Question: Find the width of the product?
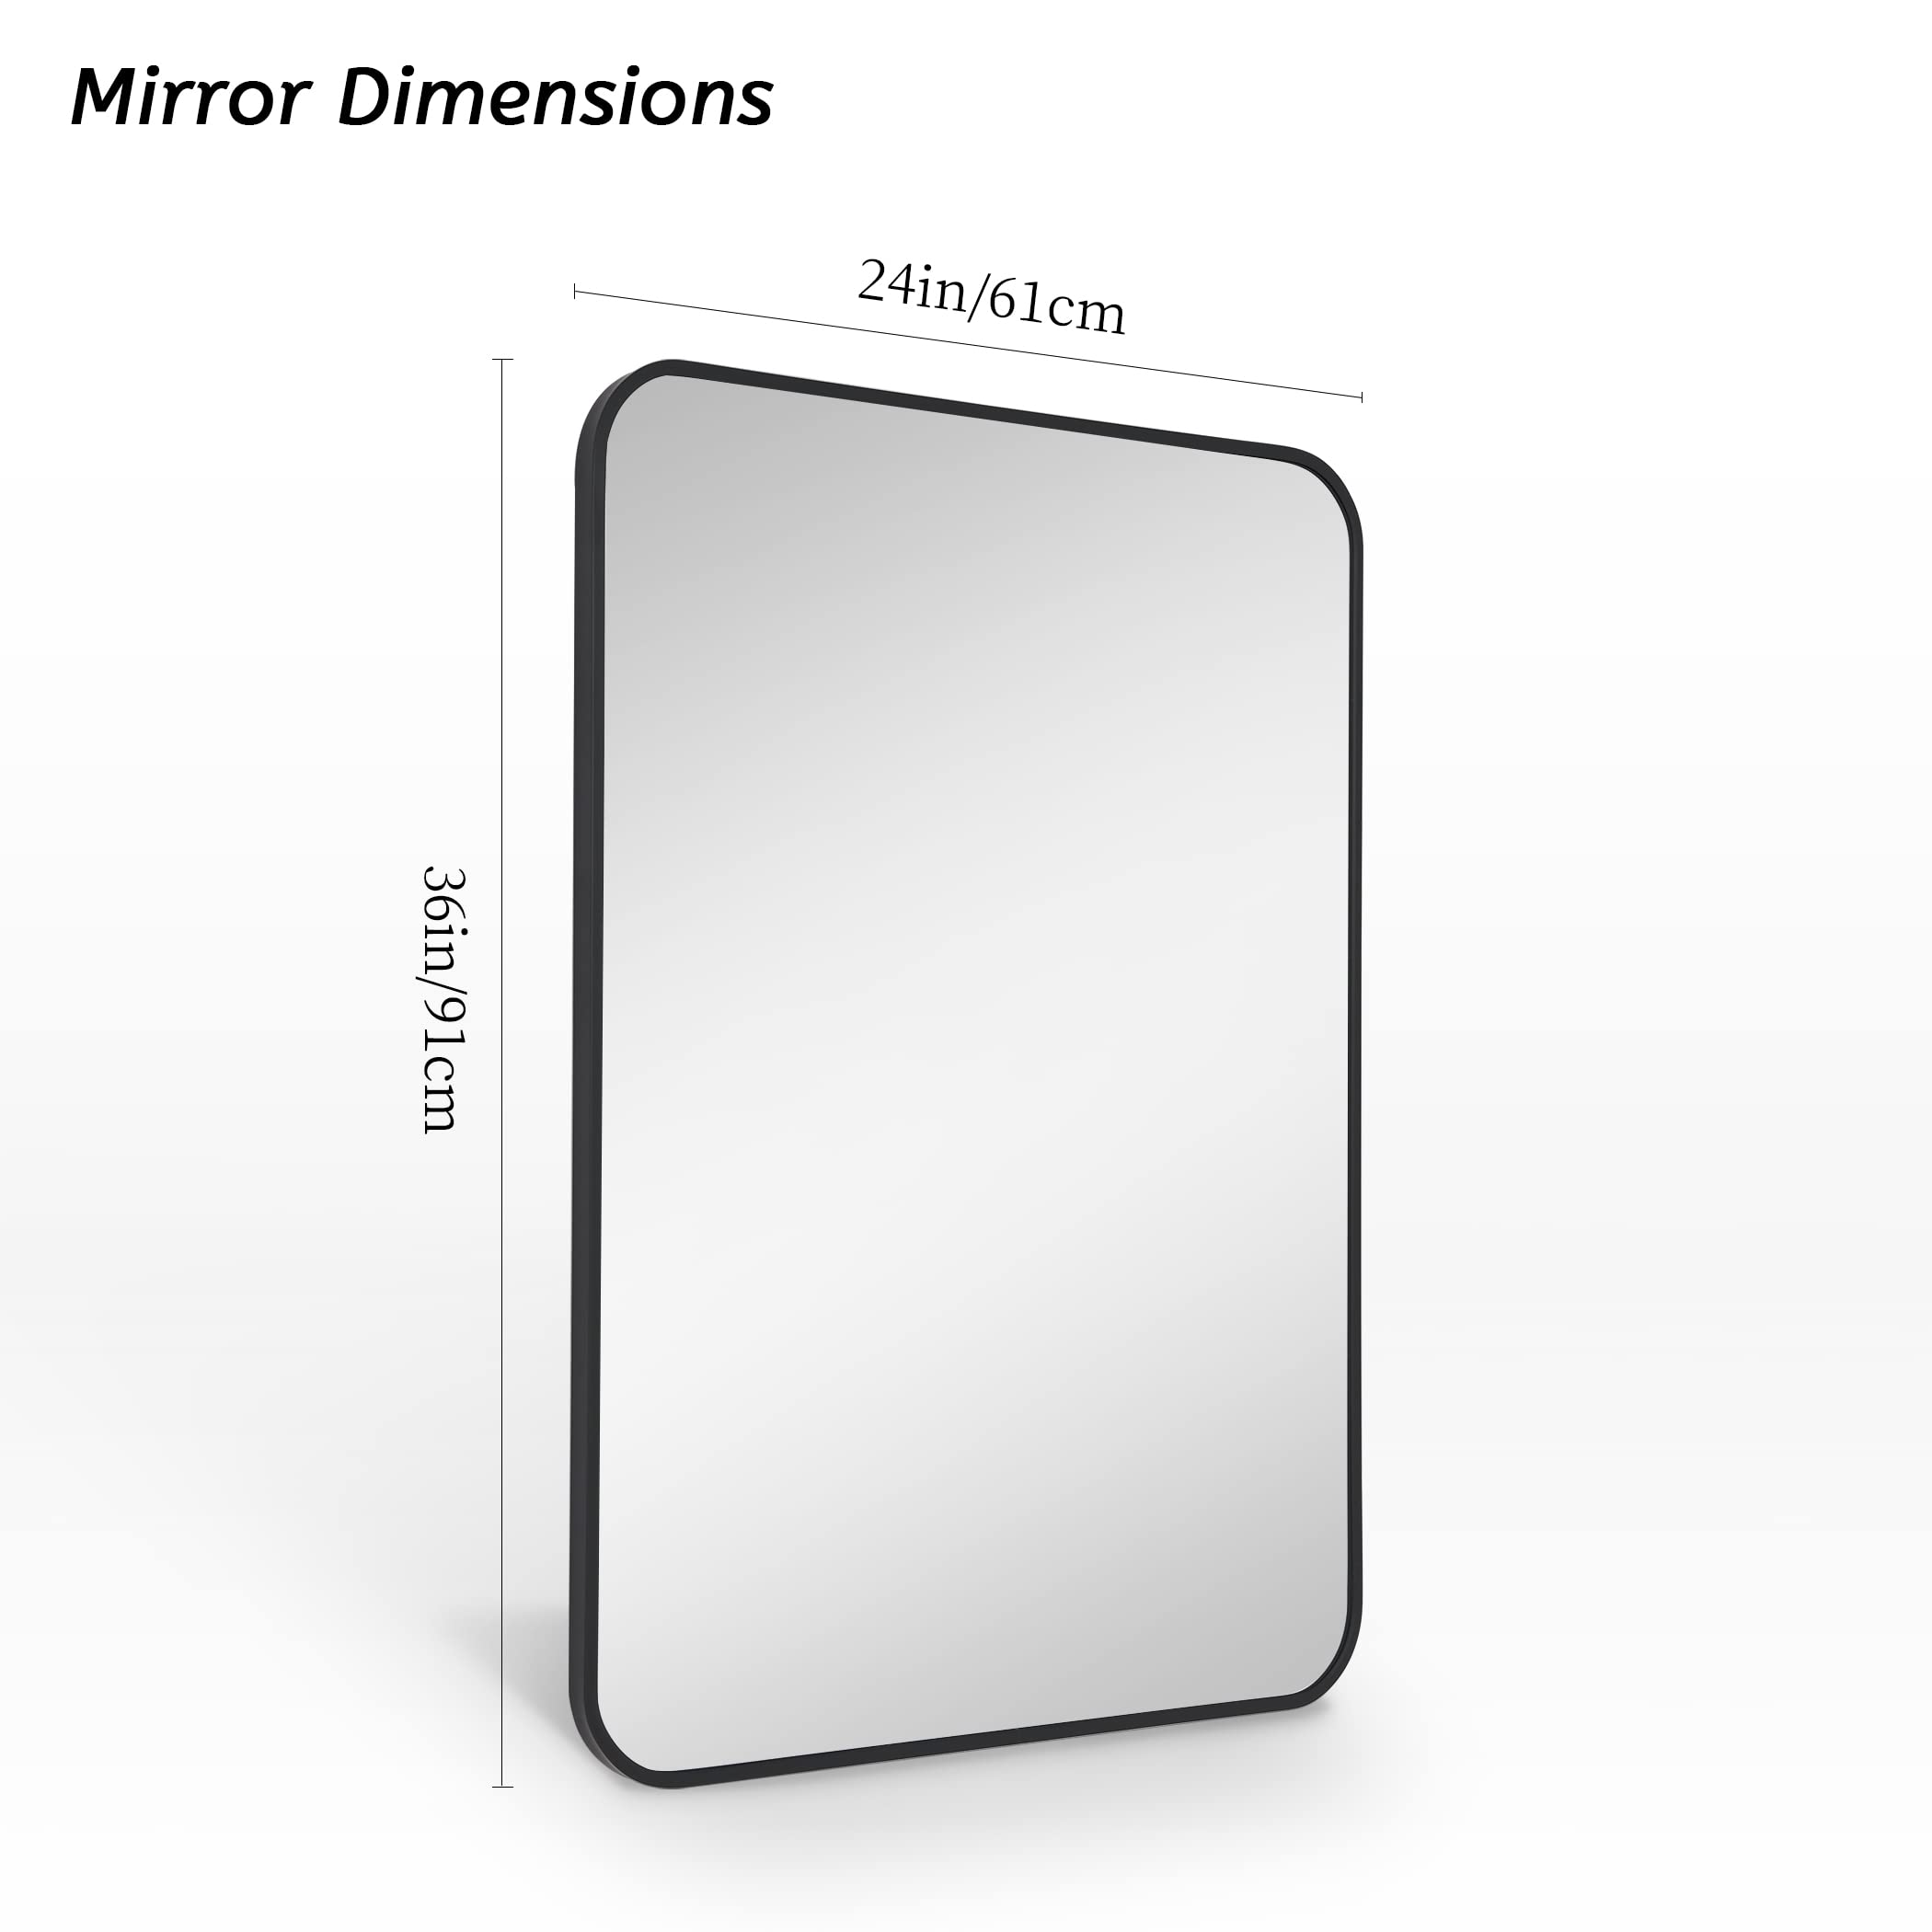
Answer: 61.0 centimetre